Olivier Chaline

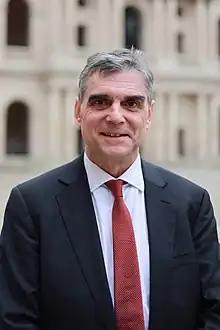
Chaline in 2023

Olivier Chaline (29 December 1964) is a French historian who specialises in the history of Central Europe.